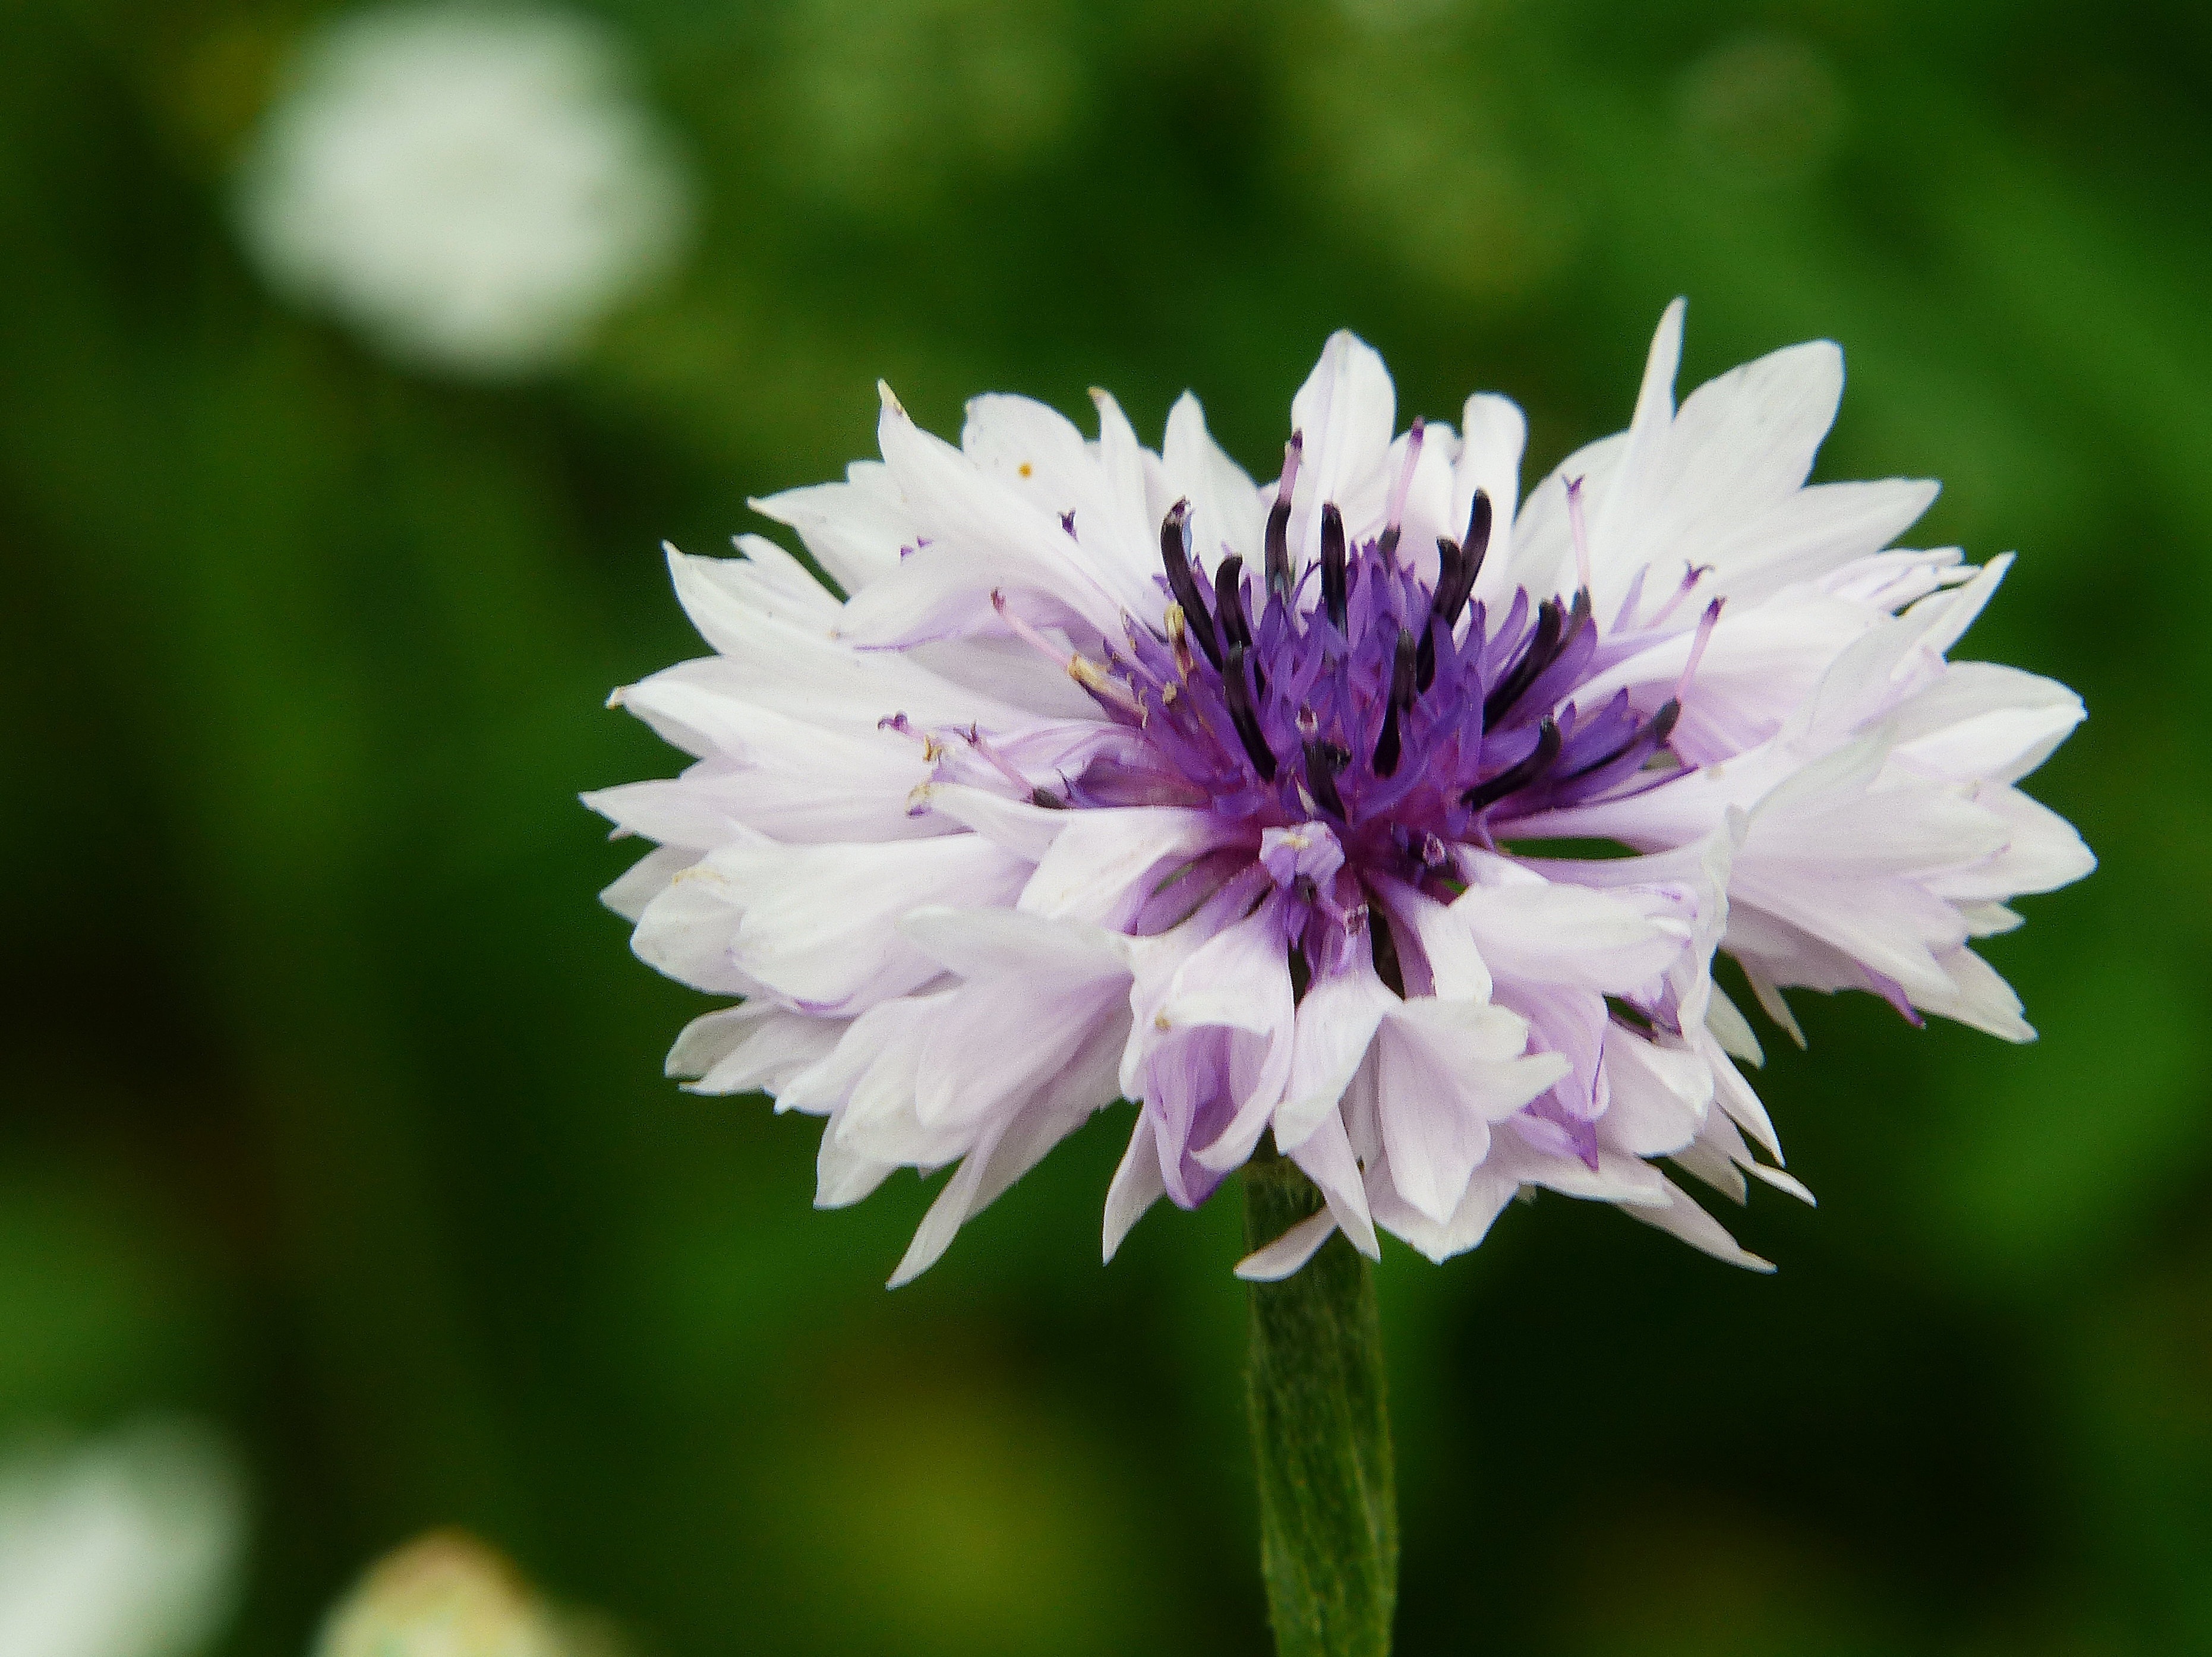
blossom, plant, white, flower, purple, petal, herb, produce, vegetable, botany, colorful, flora, wildflower, close up, wild flowers, cornflower, flower meadow, dianthus, mutation, macro photography, summer meadow, flowering plant, daisy family, plant stem, land plant, pink family